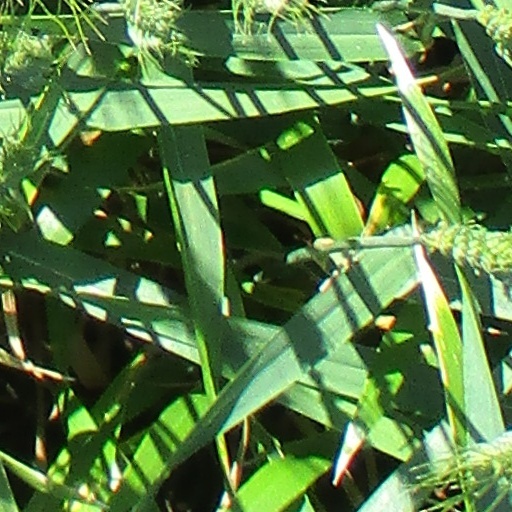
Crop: wheat